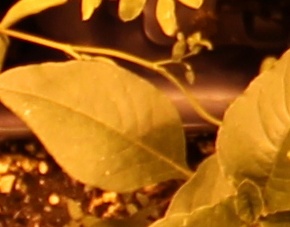
Label: Waterhemp